Whipple–Angell–Bennett House

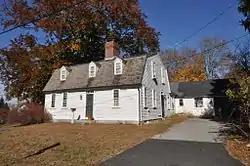

The Whipple–Angell–Bennett House is an historic house at 157 Olney Avenue in North Providence, Rhode Island. It is a -story gambrel-roofed wood-frame structure, four bays wide, with a series of additions extending it to the north and east. Built in 1766, it is one of only two surviving gambrel-roofed 18th-century houses in North Providence. Its additions exhibit the adaptive reuse of and changes in vernacular style in the 19th and early 20th centuries. The interior of the house has retained a great deal of integrity, with original woodwork, plasterwork, and door hardware.